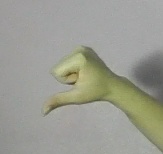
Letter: waw